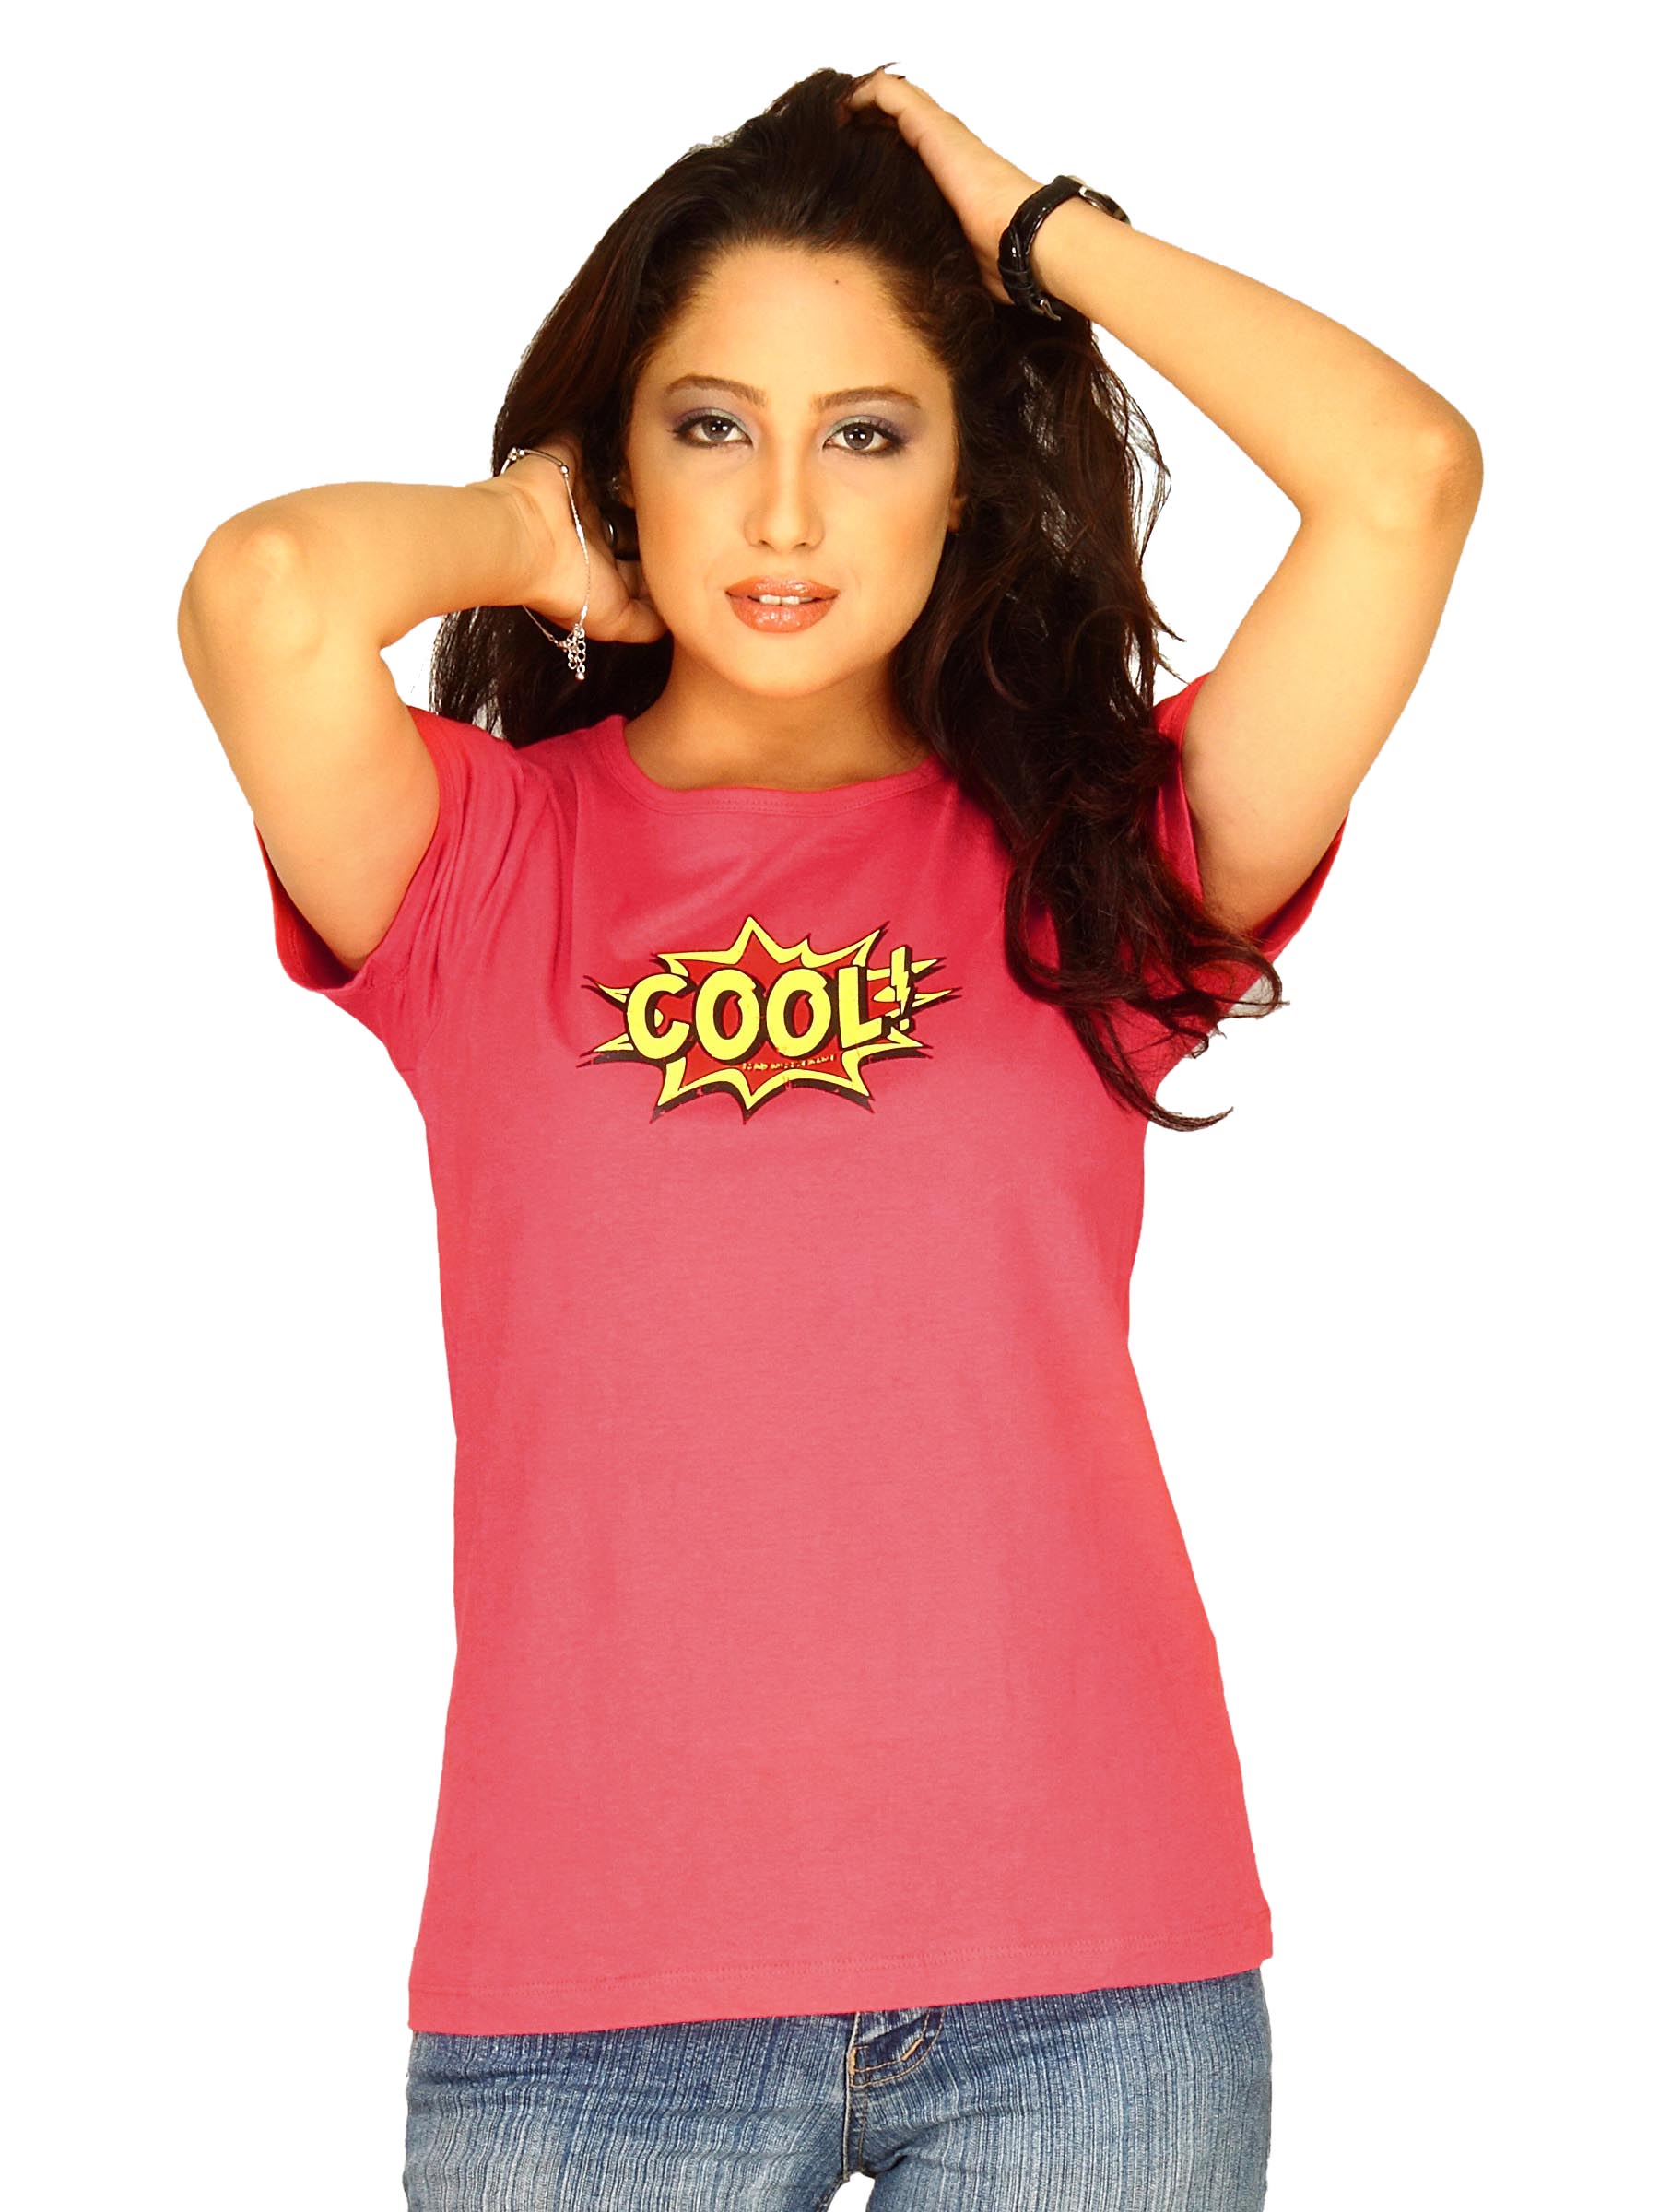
Tantra Women Cool Pink Long T-shirt
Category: Apparel / Topwear / Tshirts
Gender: Women
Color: Pink
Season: Summer 2011
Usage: Casual